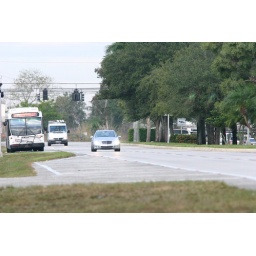
Around 7:00AM, there is heavy auto and bus traffic near the eagle nest.